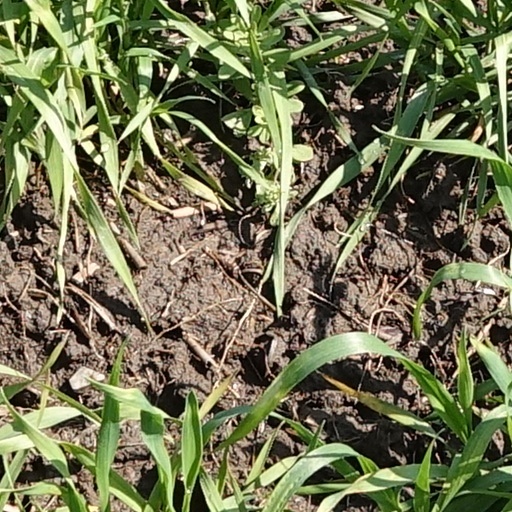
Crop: wheat